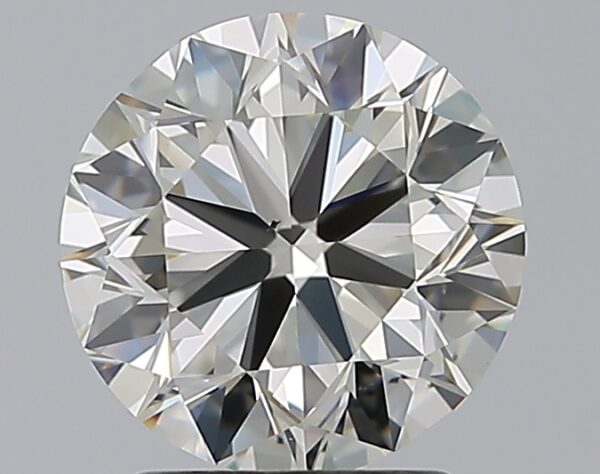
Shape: round
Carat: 2.01
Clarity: VS2
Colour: L
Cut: VG
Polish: EX
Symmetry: VG
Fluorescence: M
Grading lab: GIA
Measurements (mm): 7.81 x 7.91 x 4.98